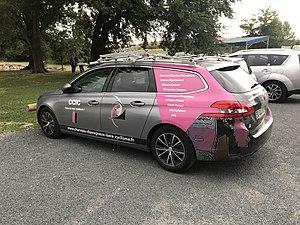
Grand Prix de Charvieu-Chavagneux 2018.
Charvieu-Chavagneux IC ou Charvieu Chavagneux Isère Cyclisme est une équipe cycliste française basée à Charvieu-Chavagneux.